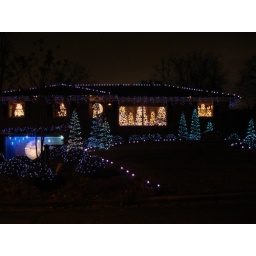
This house had rotating Christmas trees in the front windows!